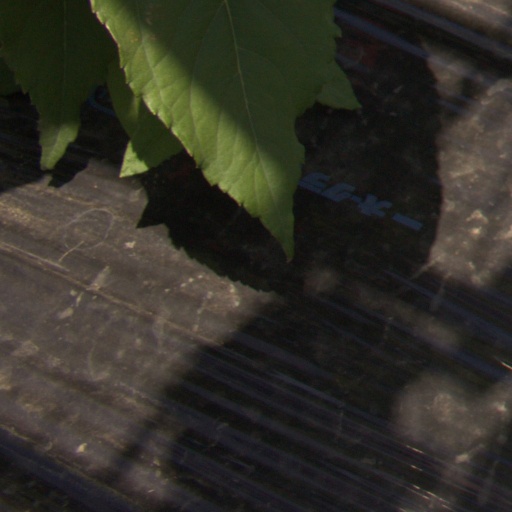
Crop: Jerusalem artichoke